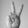
ASL letter: V